Eleanor Gordon

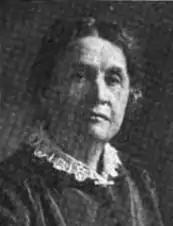
Eleanor Elizabeth Gordon, 1921

Eleanor Elizabeth Gordon (October 10, 1852 – January 6, 1942) was an American Unitarian minister. Part of an informal network of Unitarian women ministers known as the "Iowa Sisterhood", she was often partnered in her work with Mary Safford.